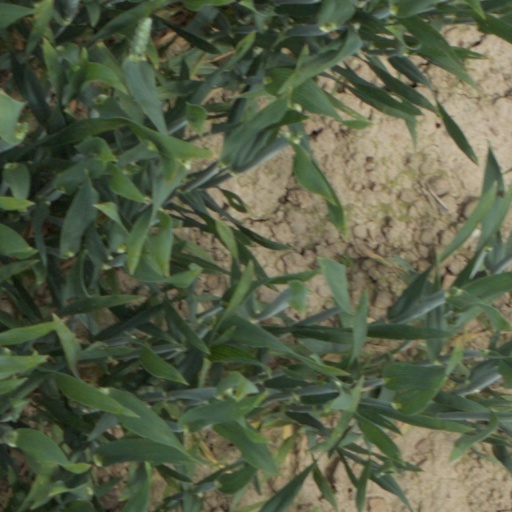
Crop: wheat